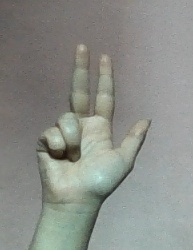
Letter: al